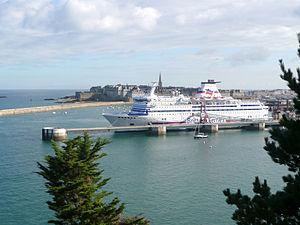
Gare maritime de Saint-Malo (Bretagne, France)